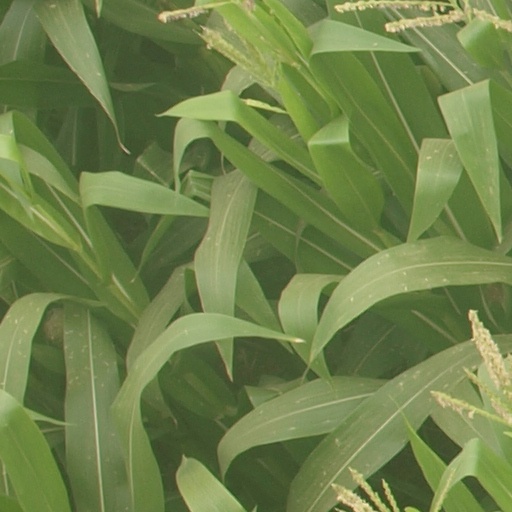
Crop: maize; corn